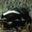
Label: skunk